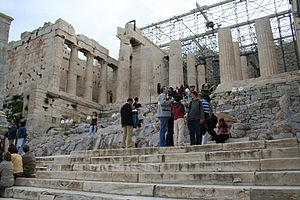
Akropolis (Athen) / Perikles genopbygningsprogram
Propylæa, den første port ved toppen af den imponerende marmortrappe.
"Akropolis i Athen er den bedst kendte akropolis i Grækenland. Selvom der findes flere akropoliser i Grækenland, er Akropolis i Athen så betydningsfuld, at den er almindeligt kendt blot som ""Akropolis"". Akropolis i Athen er en flad klippe, som rejser sig 150 meter over havet i byen Athen. Den var også kendt som Kekropia til ære for den legendariske slangemand Kekrops – den første atheniensiske konge.